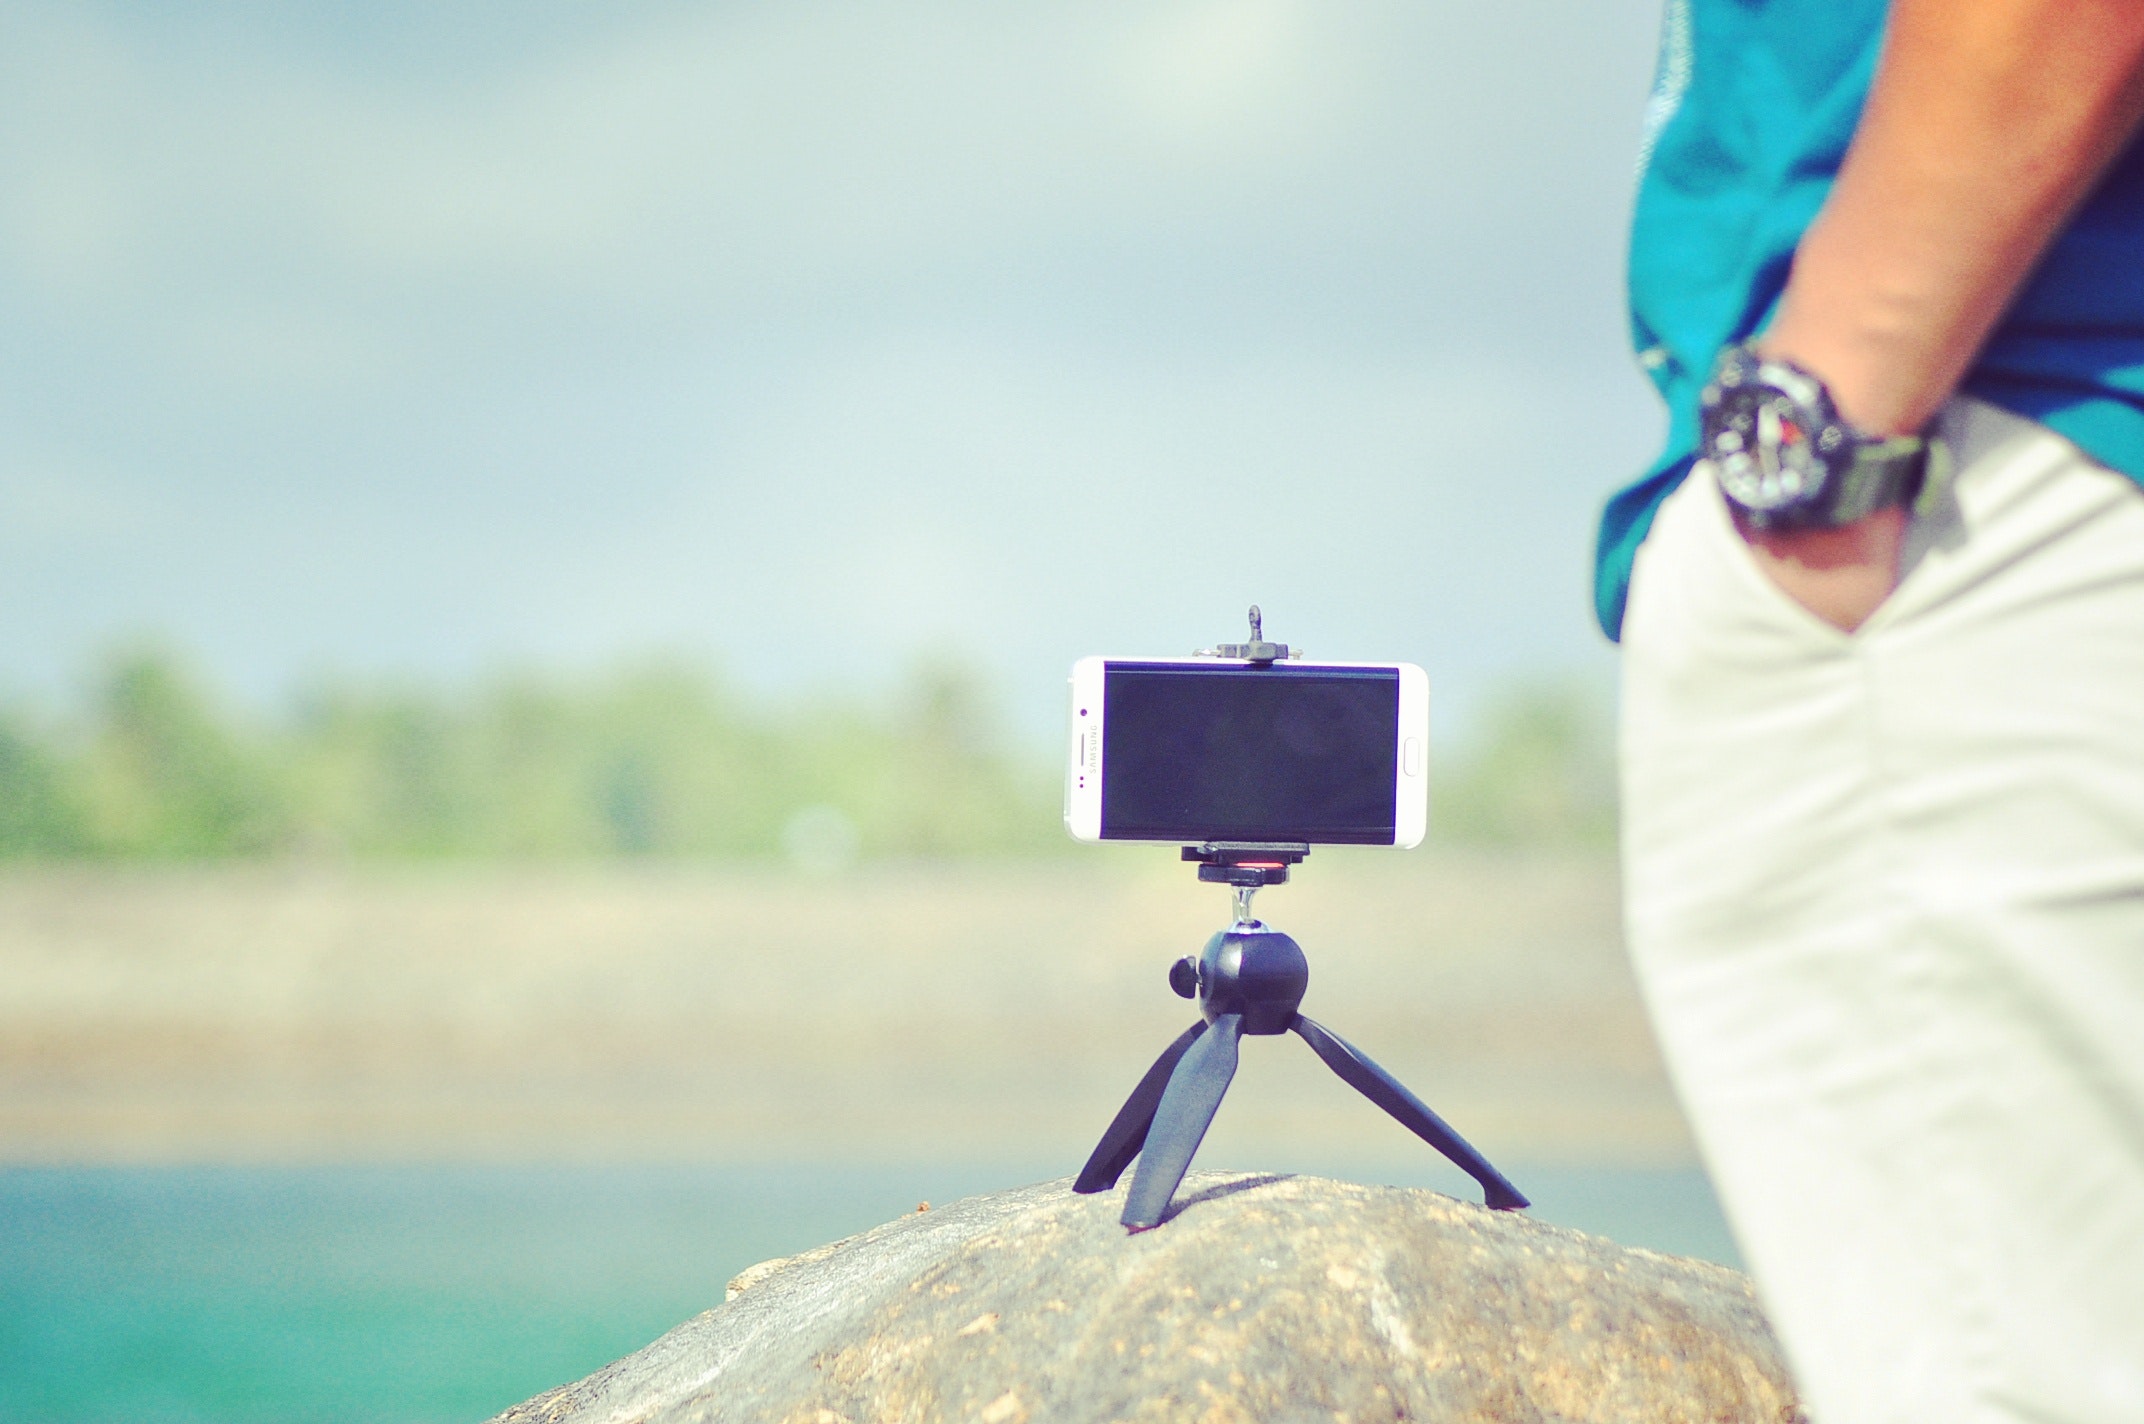
tripod, camera accessory, cameras optics, photography, stock photography, technology, vacation, videographer